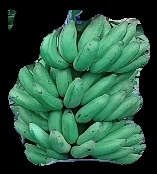
Variety: elakki-bale
Grade: grade1